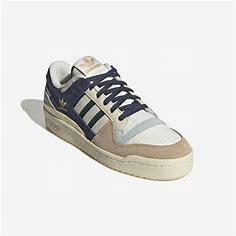
Brand: Adidas
Model: Forum 84